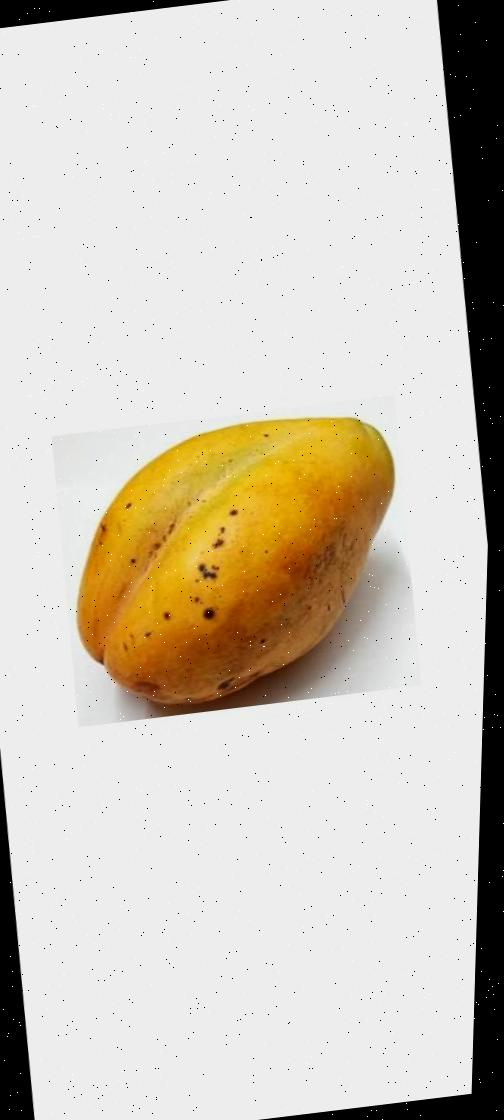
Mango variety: Bari-11